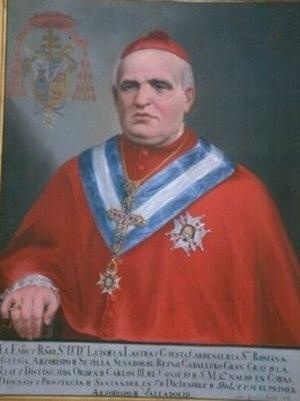
Luis de la Lastra y Cuesta est un cardinal espagnol du XIXᵉ siècle.